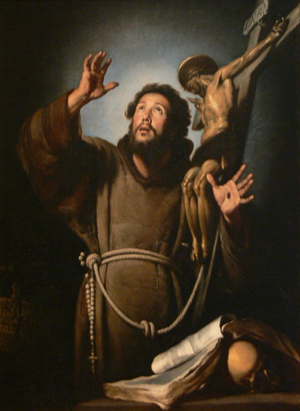
Juan de los Ángeles est un franciscain déchaussé du Siècle d'or espagnol, dont les ouvrages sont devenus des classiques de la littérature religieuse. À la suite de Bernardino de Laredo, il a fait passer dans la spiritualité espagnole des XVIᵉ et XVIIᵉ siècles, certains concepts issus de la tradition franciscaine et de la Mystique rhénane.